Stardust (spacecraft)

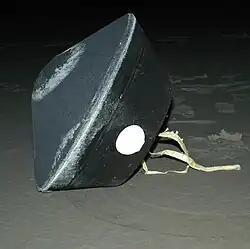

On 15 January 2006, at 05:57 UTC, the Sample Return Capsule successfully separated from "Stardust". The SRC re-entered the Earth's atmosphere at 09:57 UTC, with a velocity of , the fastest reentry speed into Earth's atmosphere ever achieved by a human-made object. The capsule followed a drastic reentry profile, going from a velocity of Mach 36 to subsonic speed within 110 seconds. Peak deceleration was 34 "g", encountered 40 seconds into the reentry at an altitude of 55 km over Spring Creek, Nevada. The phenolic-impregnated carbon ablator (PICA) heat shield, produced by Fiber Materials Inc., reached a temperature of more than 2,900 °C during this steep reentry. The capsule then parachuted to the ground, finally landing at 10:12 UTC at the Utah Test and Training Range, near the U.S. Army Dugway Proving Ground. The capsule was then transported by military aircraft from Utah to Ellington Air Force Base in Houston, Texas, then transferred by road in an unannounced convoy to the Planetary Materials Curatorial facility at Johnson Space Center in Houston to begin analysis.